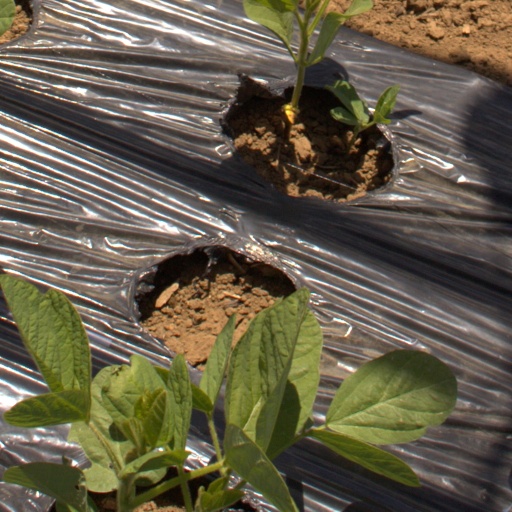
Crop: Jerusalem artichoke